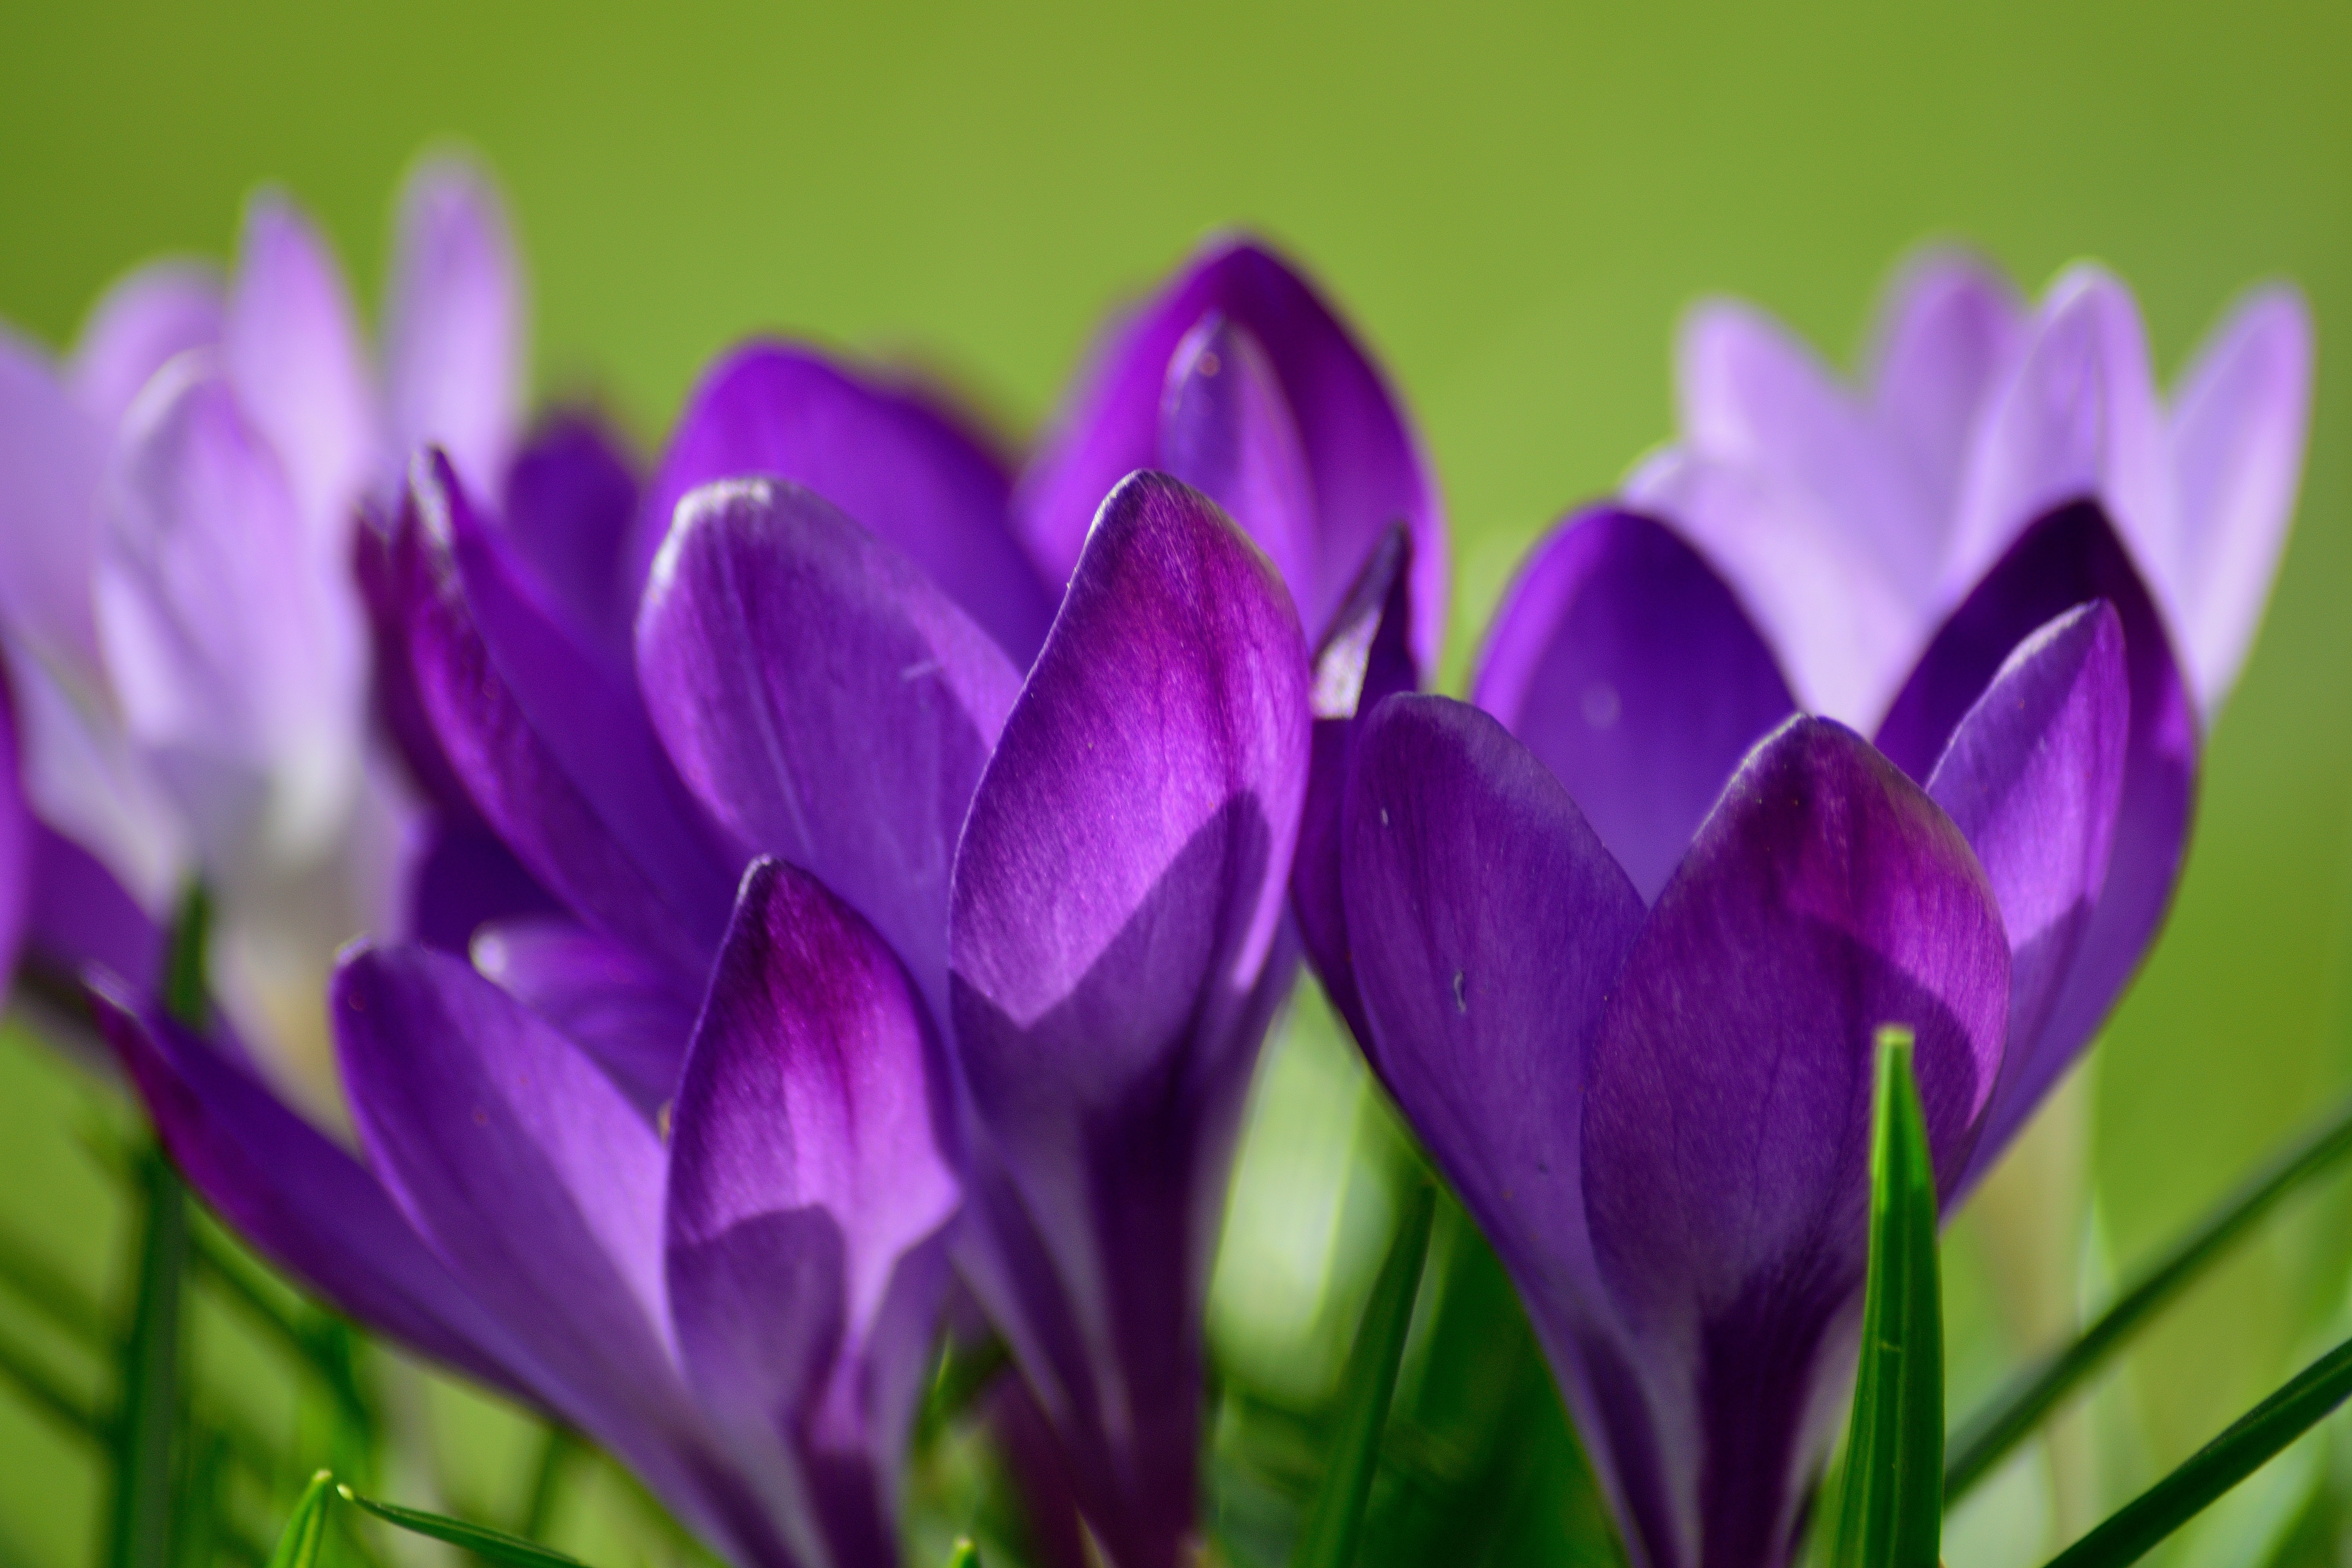
blossom, plant, flower, purple, petal, close, flora, violet, crocus, macro photography, flowering plant, fr hlingsbl her, plant stem, land plant, iris family